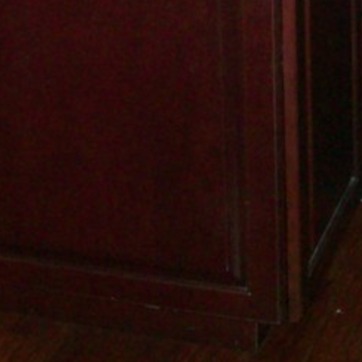
Material: wood